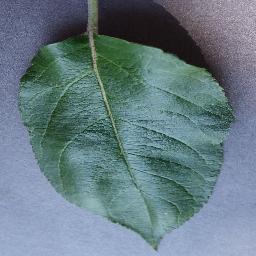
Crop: apple
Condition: healthy